Jimmy Robinson (recording engineer)

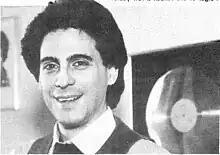
Robinson at his office at Capitol Records, 1979

James Kelly Robinson II (July 29, 1950, Washington, D.C. – January 6, 2018, New York) was an American recording engineer, record producer and musician. He was best known for his engineering techniques with both analogue and digital audio recordings with prominent popular pop and rock records in American music from the late 1960s to the present. In addition to his recording expertise, Robinson was also an accomplished musician in his own right and had been awarded gold records as both a saxophonist and bass guitarist.